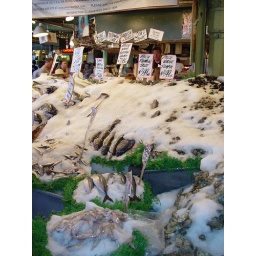
pike street fish market sector in seatle, washington